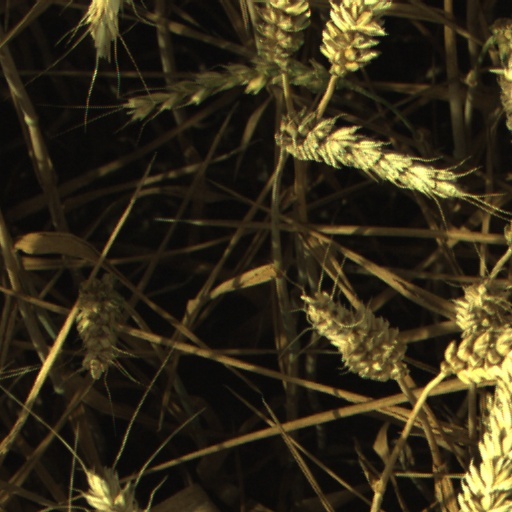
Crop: wheat